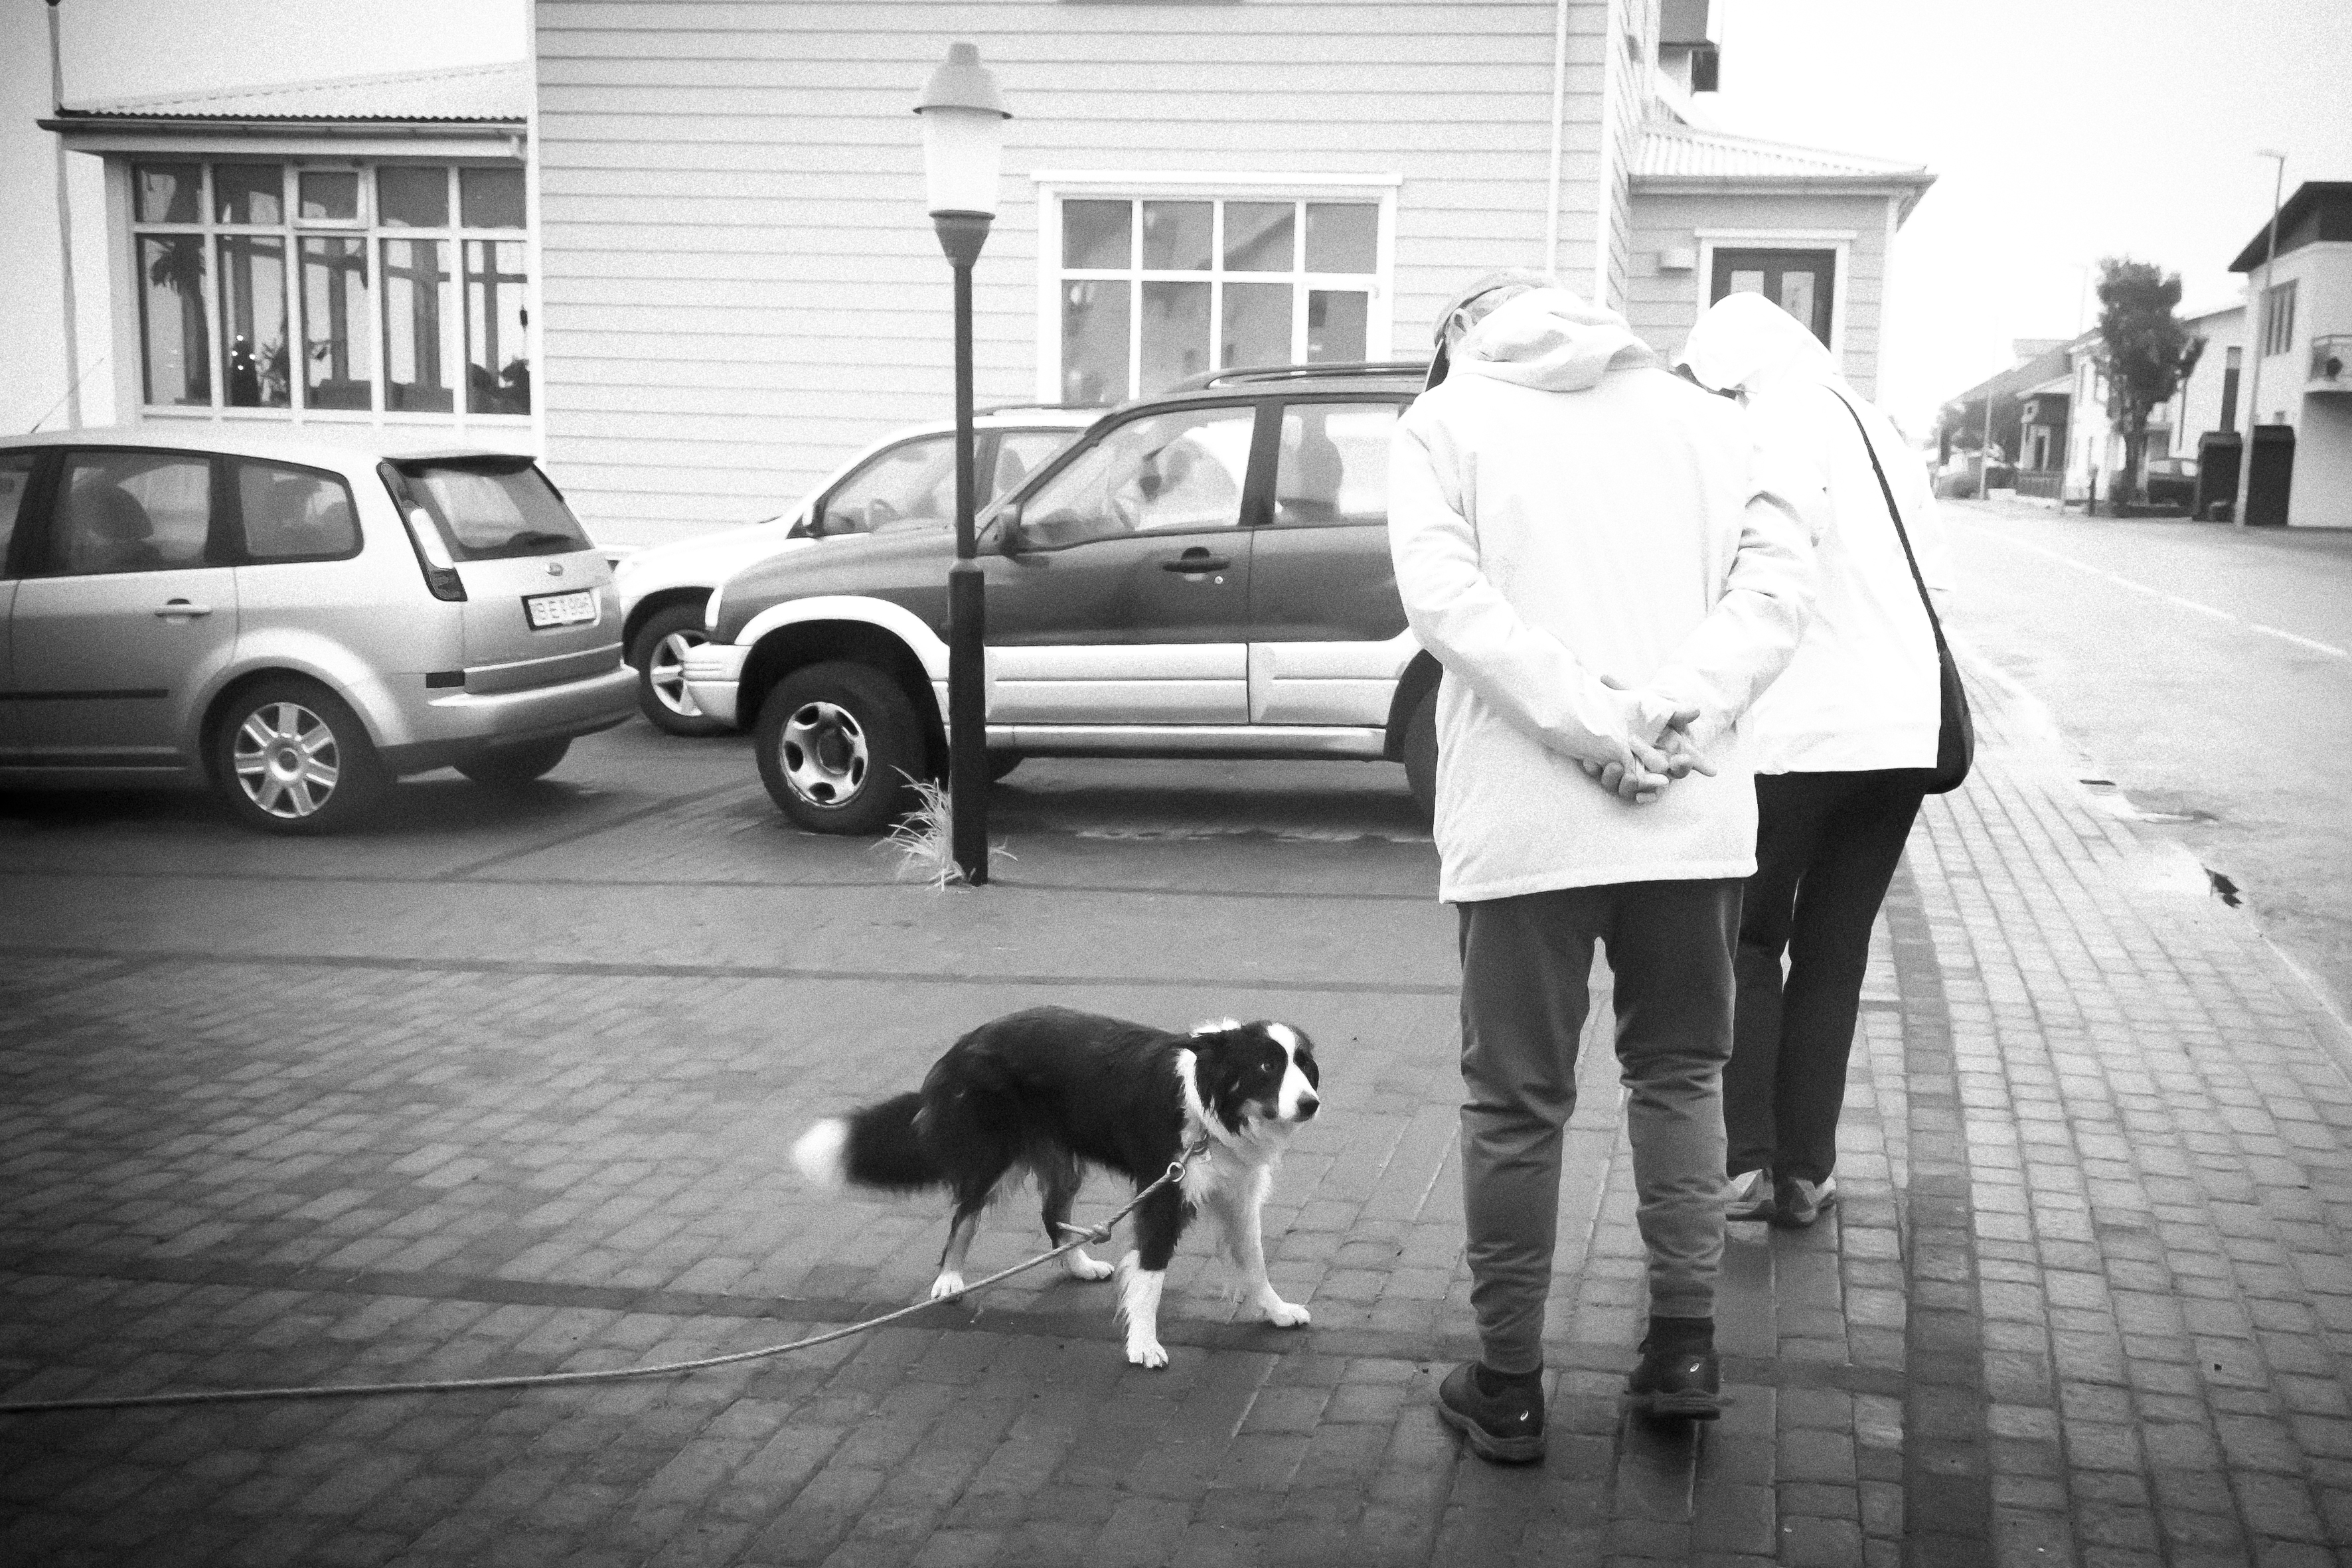
black and white, road, white, street, dog, urban, travel, fujifilm, iceland, black, monochrome, bw, blackandwhite, blackwhite, is, ngc, snapshot, fuji, northeast, fujixt1, fujix, noireblanc, hsavk, dog walking, monochrome photography, dog like mammal